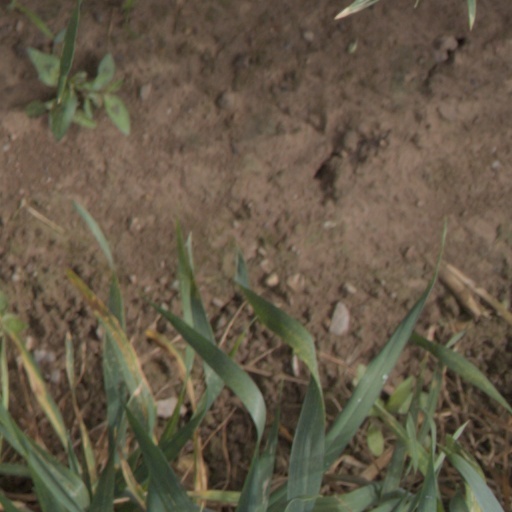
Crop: wheat